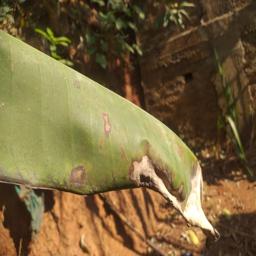
Label: MALBHOG LEAF